Dibakar Banerjee

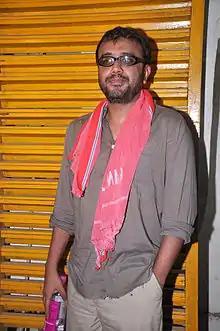
Banerjee at the screening of "Gangs of Wasseypur" in 2012

Dibakar Banerjee (born 21 June 1969) is an Indian film director, screenwriter, producer and advertisement-filmmaker known for his work in Hindi films. Banerjee started his career in advertising, being a feature filmmaker, he still continues to be an ad-filmmaker. He also runs his own film production company, Dibakar Banerjee Productions.